Conservation and restoration of bone, horn, and antler objects

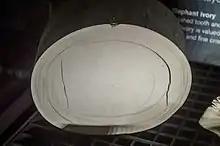
Cross section of ivory tusk. Exemplar in Victoria and Albert museum, London.

Conservation science is a varied and complex field with aspects devoted to the study of objects’ materials, uses and origins, how they degrade over time, and techniques for care, storage, and display. Antler, bone, and horn have been heavily used for tools and other objects for at least 1.5 million years, and continue to be used today, though modern materials such as plastic and metal are now predominant. Bone, antler, and horn create relatively durable items; long bones (femurs, phalanges, etc.) and antlers provide the most versatile working material for many tools, but all parts of a skeleton can be worked. Horn has numerous applications, from medieval hornbooks to 19th-century hair ornaments and more.